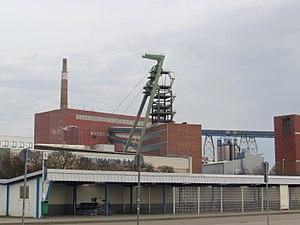
Kaliwerk Zielitz est une mine d’extraction de minerai de potasse, qui comprend les installations de traitement, à Zielitz. C’est la plus grande mine de potasse d’Allemagne, et l’une des plus grandes du monde.